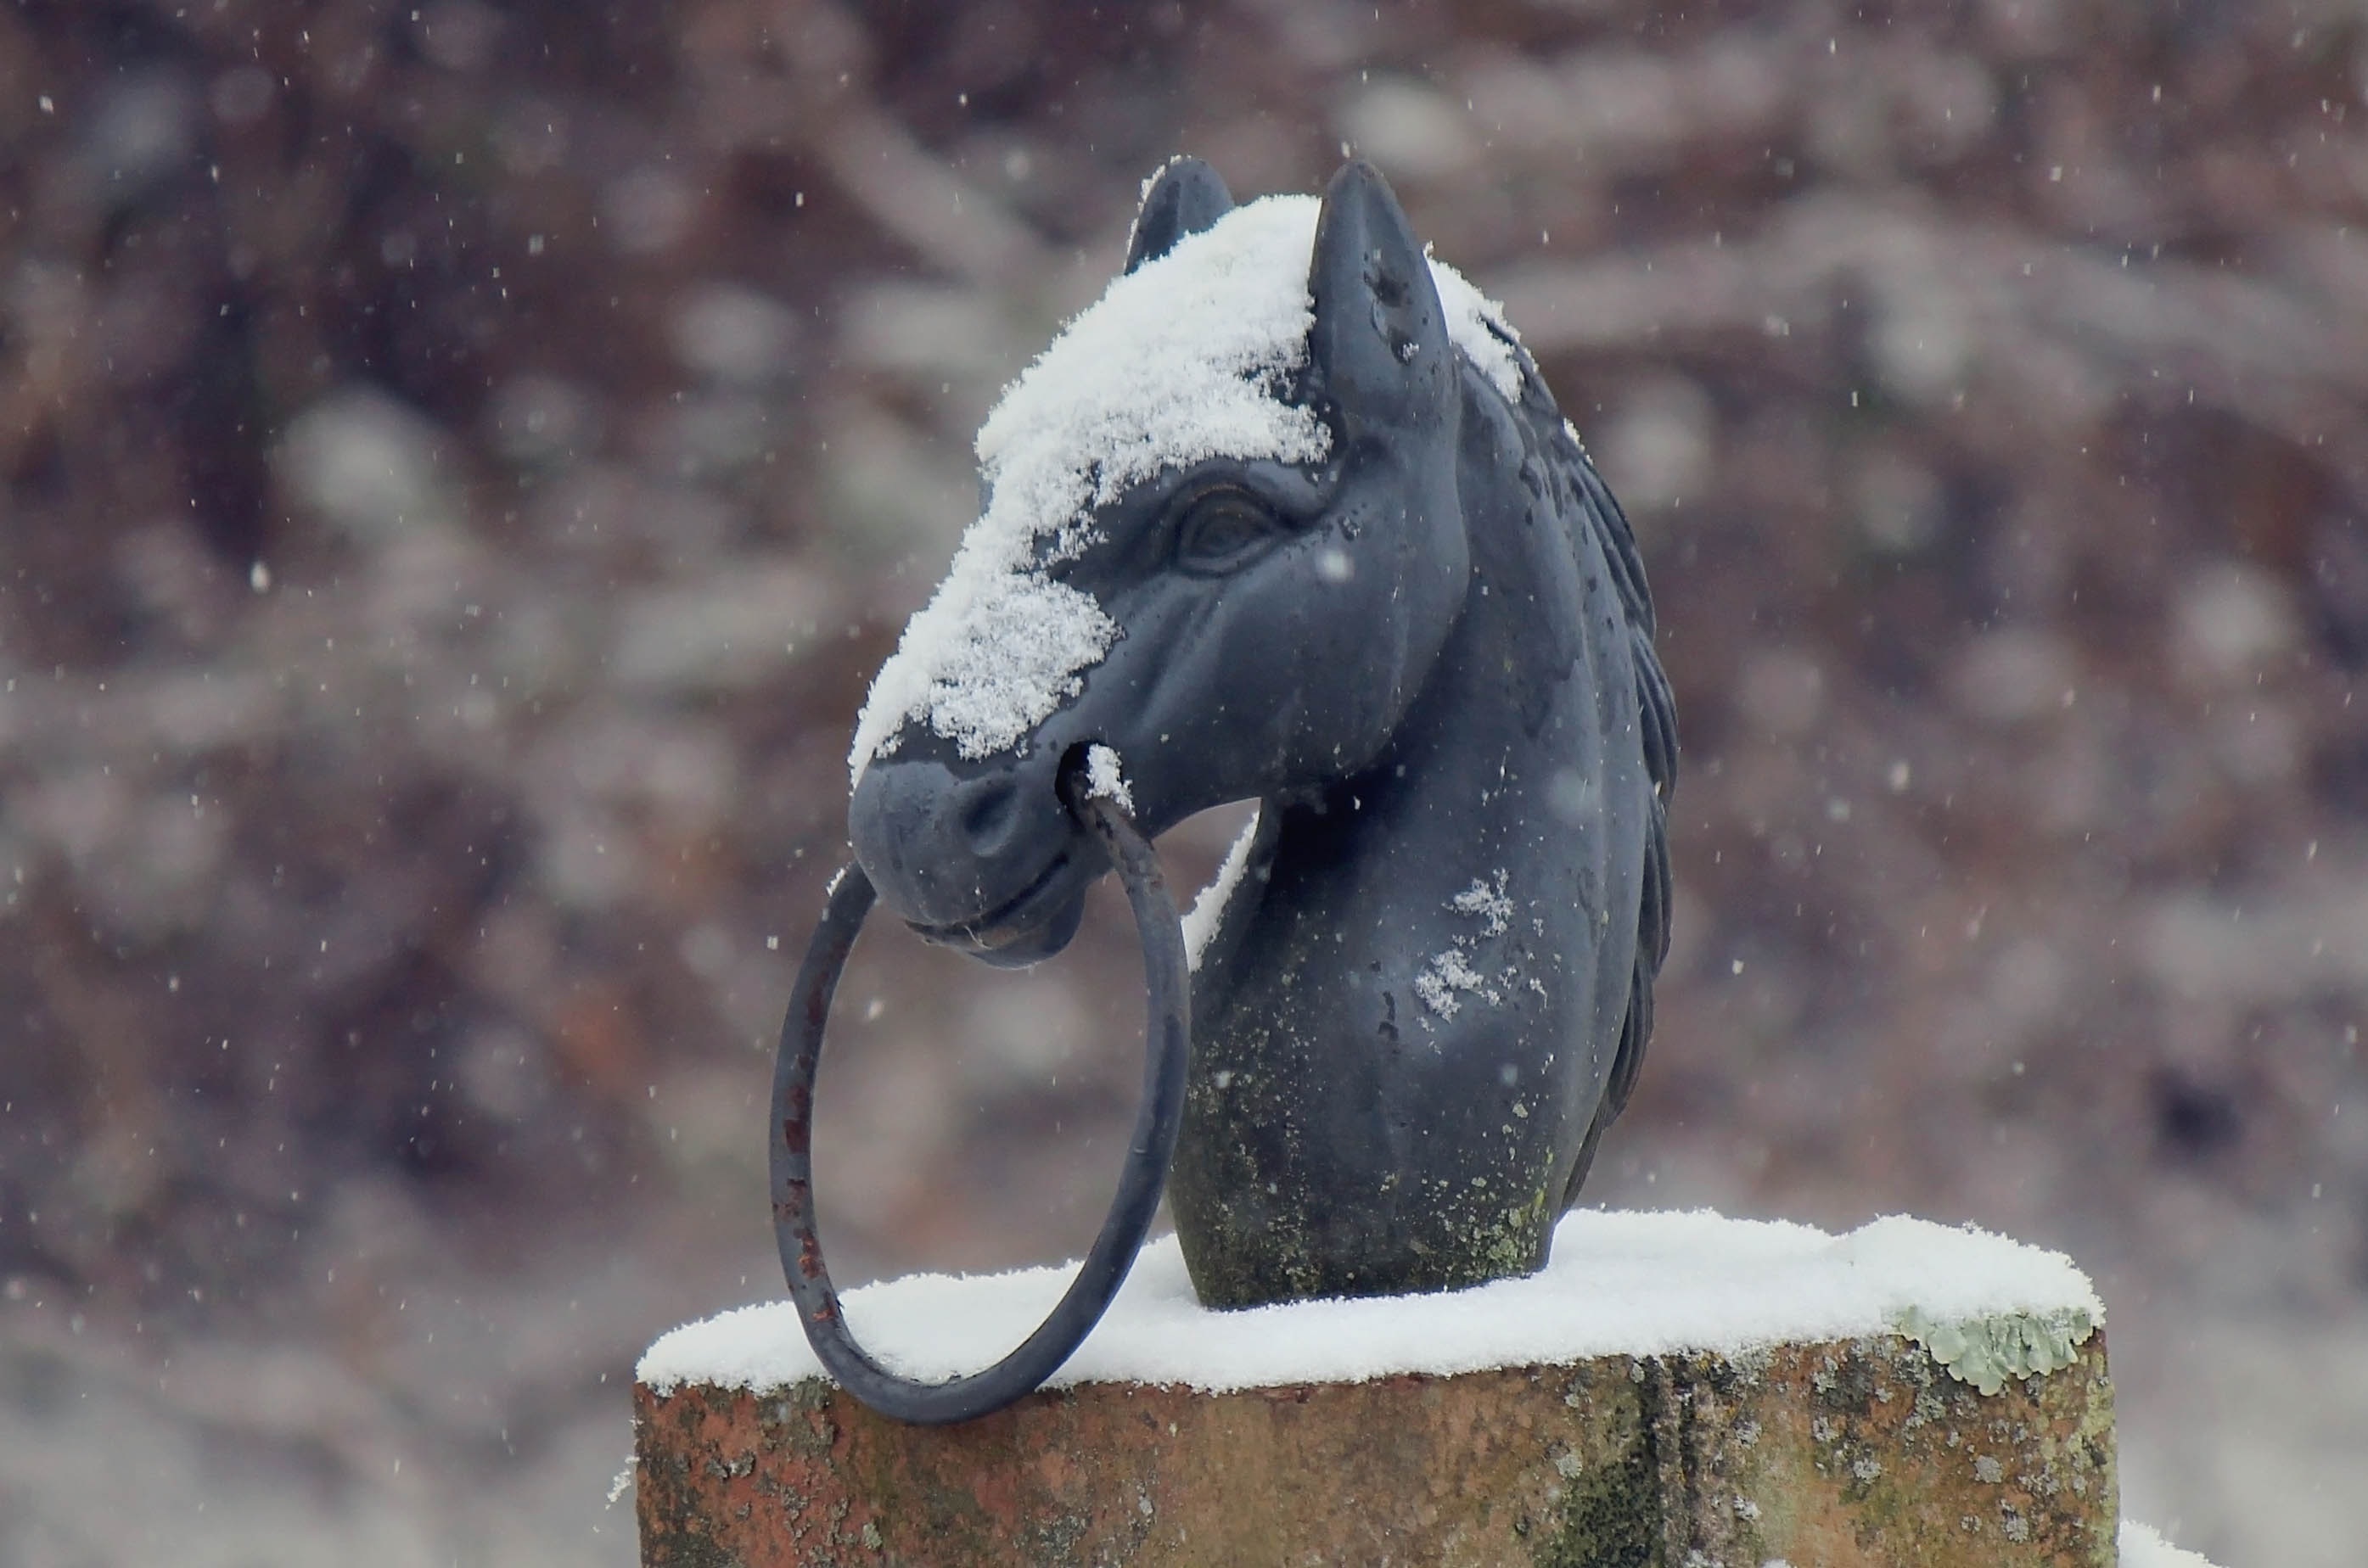
snow, winter, post, ring, animal, wildlife, horse, metal, stallion, black, fish, fauna, sculpture, head, iron, horse like mammal